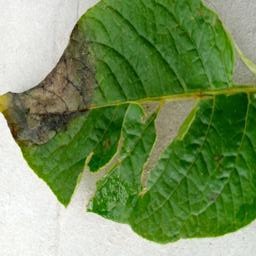
Etiqueta: Late Blight